Alaska Aces (PBA)

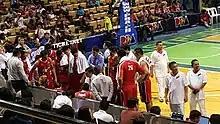

The Aces drafted Letran standout Kevin Racal with the 11th pick in the rookie draft, as well as big man Marion Magat and crafty guard Abel Galliguez. During the offseason, Alaska allowed Calvin Abueva, Sonny Thoss, Dondon Hontiveros and Coach Alex Compton join the Gilas Pilipinas 3.0 national team, who won silver medals in both the 2015 William Jones Cup and 2015 FIBA Asia Championship.